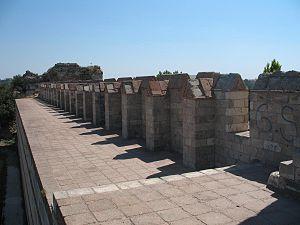
Les murailles de Constantinople sont une série de remparts défensifs qui entourent et protègent la cité de Constantinople depuis sa fondation par Constantin Iᵉʳ comme la nouvelle capitale de l'Empire romain. Au travers de divers ajouts et modifications tout au long de son histoire, elles sont le dernier grand système de fortification de l'Antiquité et l'un des systèmes défensifs les plus complexes et les plus élaborés qui aient existé.